French School Wars

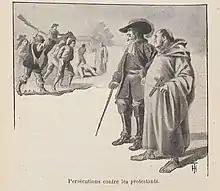
The Catholic Church lending its support to the dragonnades. Illustration from by Albert Bayet.

Families were ordered to withdraw their children from schools where such textbooks were in use on pain of being denied absolution.